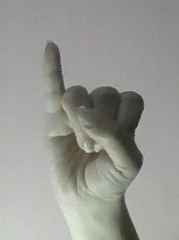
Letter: meem